Zoé Vallé Memorial Library

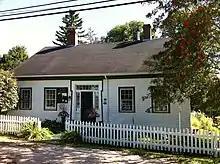
Zoé Vallé Memorial Library Chester Nova Scotia, Canada

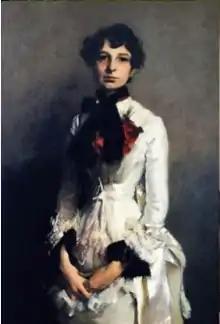
Isabel Vallé Austen – donated her sister Zoe's home to be a library. Portrait by John Singer Sargent

The Zoé Vallé Memorial Library is a library in Chester, Nova Scotia, Canada that was established in 1928. The library was the home of long-time summer resident Marie Zoé Vallé Lightfoot (1849–1926). She was from St. Louis, Missouri (and also had a home in Bordeaux, France). She died in Nova Scotia and is buried in the Bellefontaine Cemetery, St. Louis.